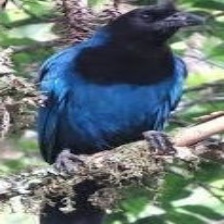
Species: AZURE JAY
Scientific name: CYANOCORAX CAERULEUS
ImageNet parent category: jay